Västerås

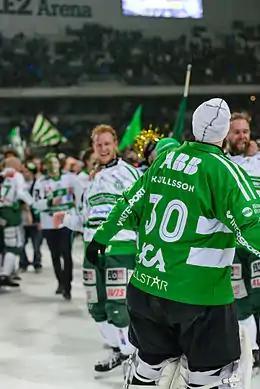
Västerås SK, Swedish champions again in 2015

A number of business units have been spun out of ABB. Principal among them is Hitachi Energy (Hitachi).